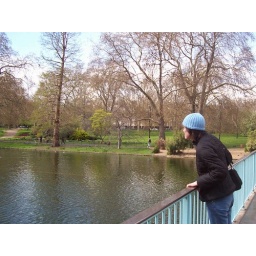
Me on a bridge over the lake in St. James Park in London.